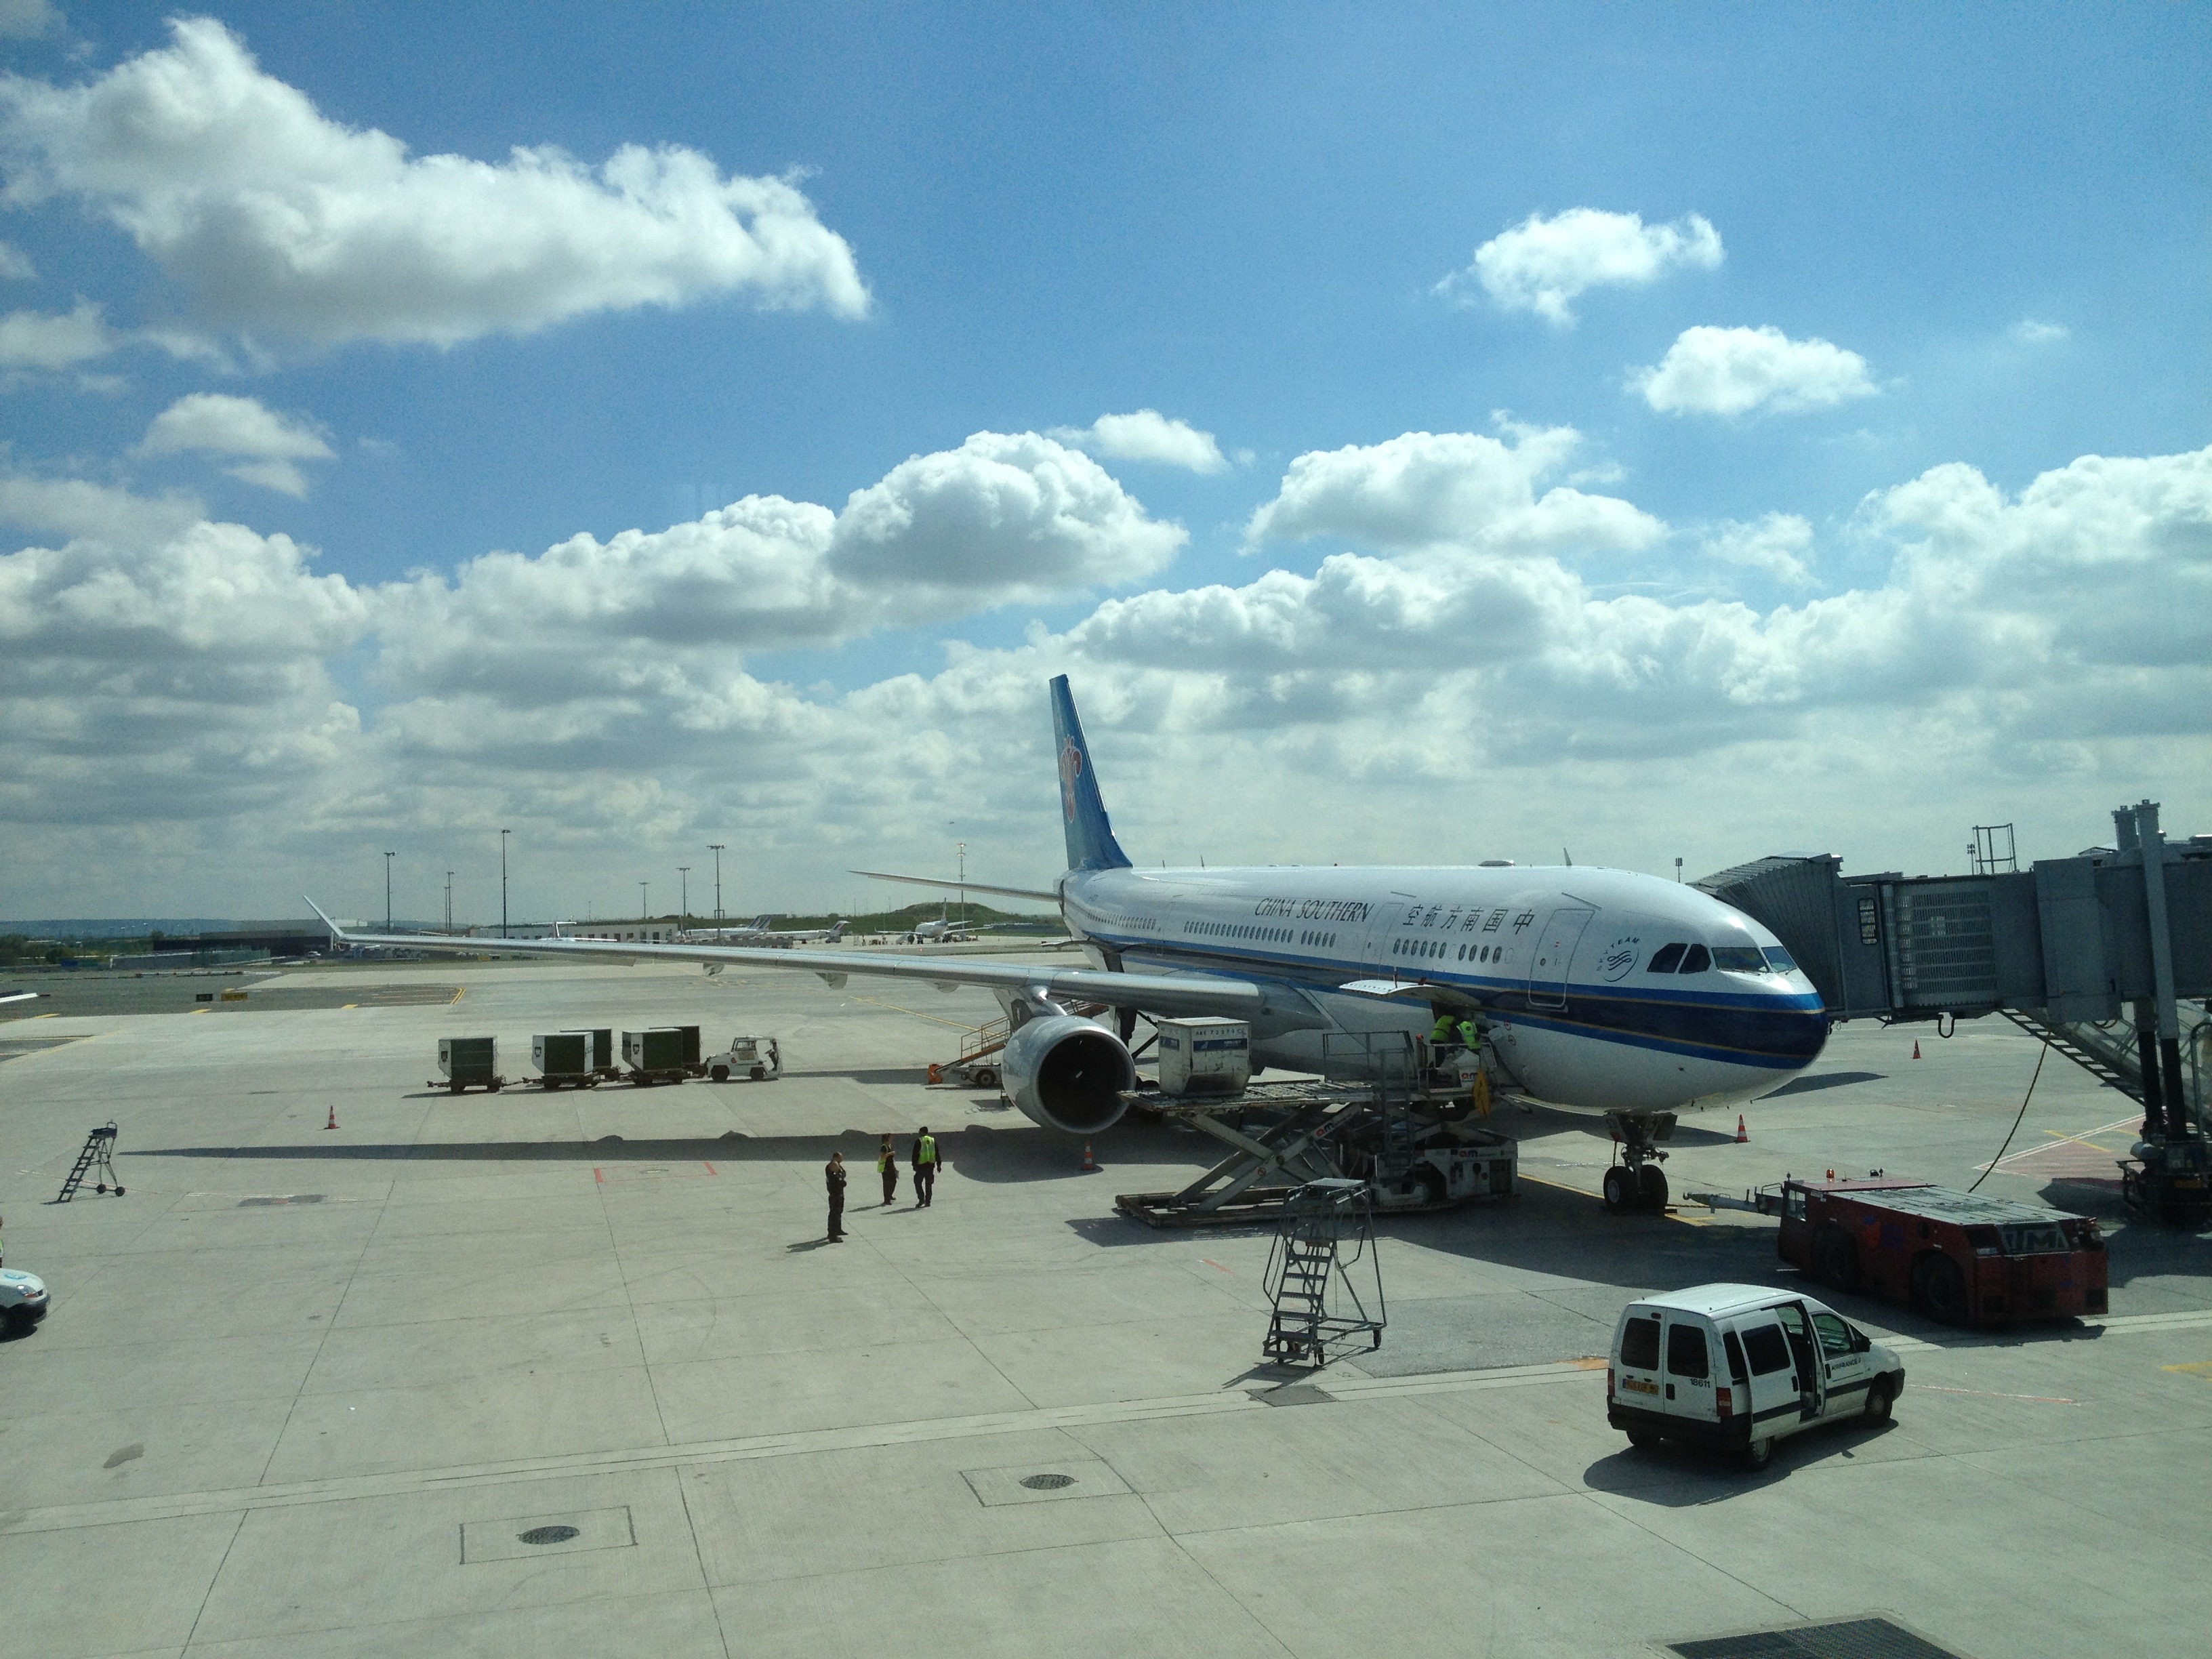
air, travel, airplane, aircraft, transport, vehicle, airline, aviation, flight, southern, infrastructure, airliner, airlines, china, takeoff, air force, jet aircraft, fighter aircraft, military aircraft, atmosphere of earth, wide body aircraft